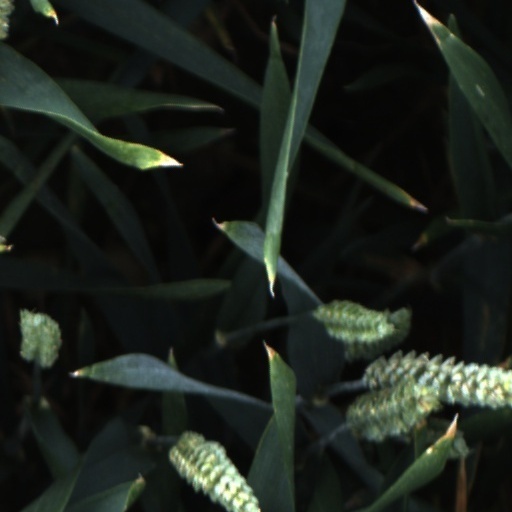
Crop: wheat